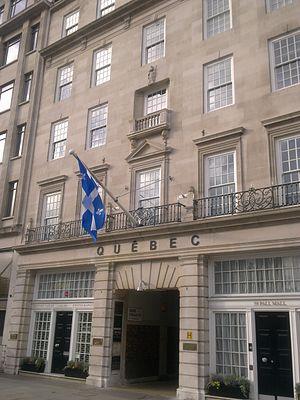
Les représentations diplomatiques du Québec sont un réseau diplomatique du Québec opéré par le ministère des Relations internationales. Le Québec n'étant pas un État souverain, il ne possède pas d'ambassades ou de consulats, mais plutôt des « délégations ».
Le souverainisme au Québec ou l'indépendantisme au Québec est un courant politique qui revendique que le Québec devienne un pays souverain. Le Québec est actuellement l'une des dix provinces canadiennes. Selon le souverainisme, la province devrait quitter la fédération et devenir un État souverain entièrement indépendant du Canada.
La délégation générale du Québec à Londres est une représentation diplomatique québécoise ayant pour but de représenter les intérêts du Québec auprès du Royaume-Uni. Elle couvre également l'Irlande et la Scandinavie.
L'expression Révolution tranquille désigne une période de réformes importantes et de modernisation de l'État québécois dans les années 1960. Cette période de l'Histoire du Québec est communément assimilée au gouvernement Jean Lesage, élu en juin 1960 et défait en juin 1966. Plusieurs réformes seront achevées sous les gouvernements Johnson, Bertrand, Bourassa et Lévesque.